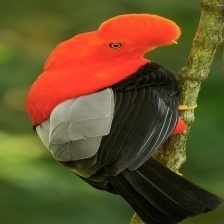
Species: COCK OF THE  ROCK
Scientific name: RUPICOLA